Robin R3000

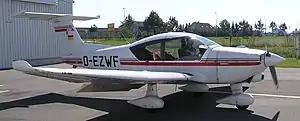
A Robin R3000 at Herzogenaurach Airport (2004)

The Robin R 3000 is a French single-engined light aircraft designed and built by Avions Robin, which entered production in the 1980s.